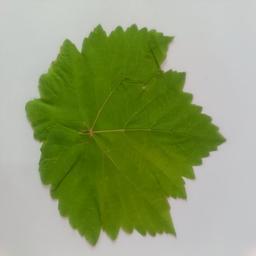
Label: Healthy Leaves